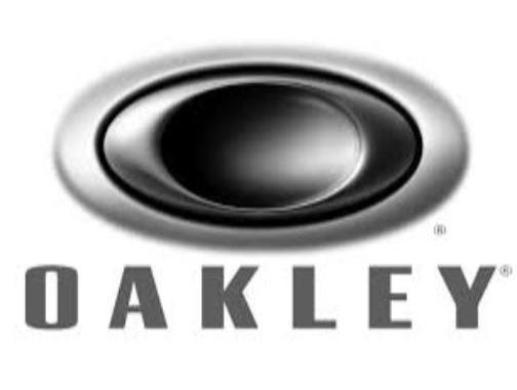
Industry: Sports